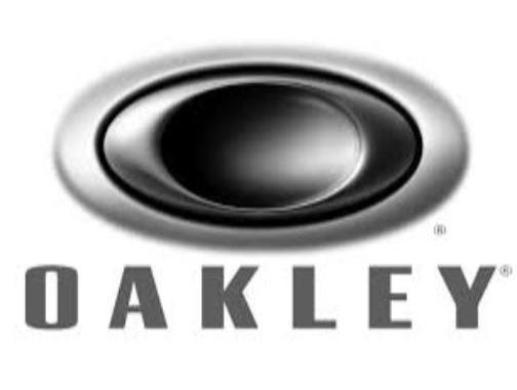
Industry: Sports